Georgi Rusev (footballer)

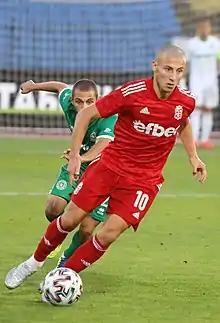
Georgi Rusev playing for CSKA 1948.

Georgi Rusenov Rusev (born 2 July 1998) is a Bulgarian professional footballer who plays as a right winger for CSKA 1948 on loan from Sion.